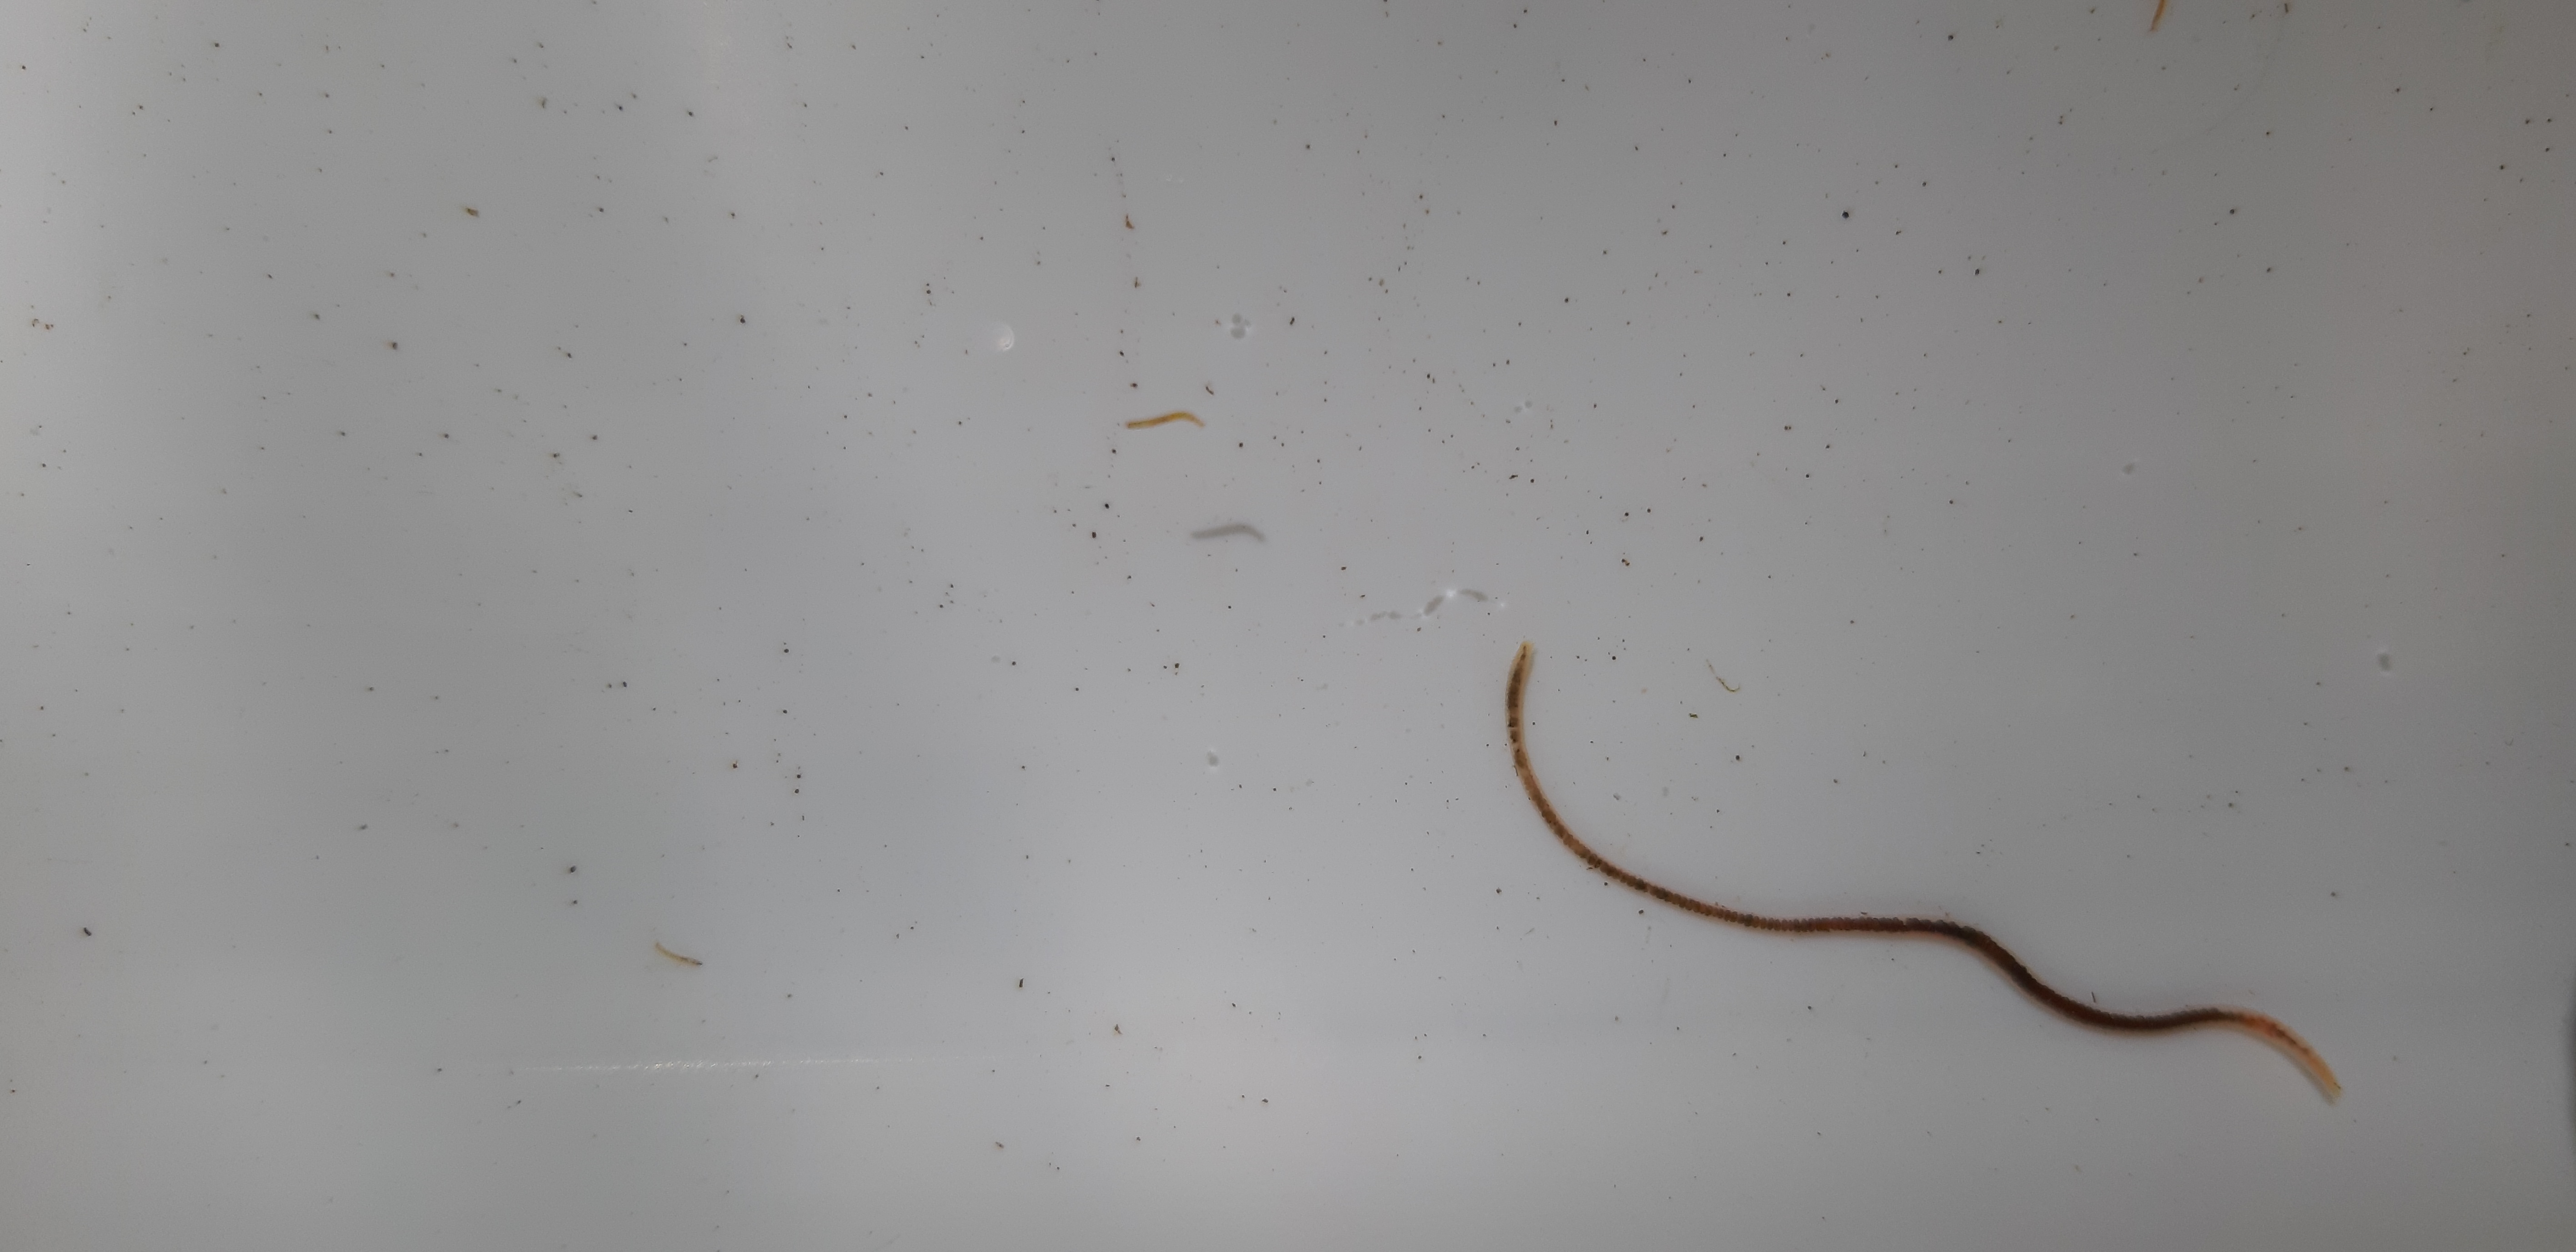
Macroinvertebrate group: worms